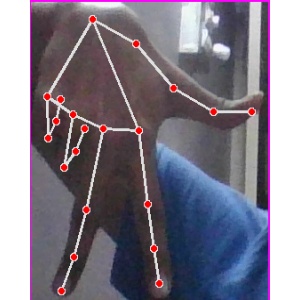
अक्षर: ग